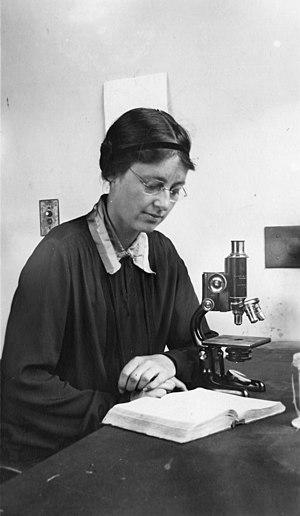
Kathleen Mary Drew Baker, née le 6 novembre 1901 à Leigh, Royaume-Uni, et morte le 14 septembre 1957 à Manchester, est une phycologue britannique, connue pour sa recherche fondamentale sur les algues comestibles, en particulier Porphyra laciniata, qui a conduit à une percée pour la culture commerciale.